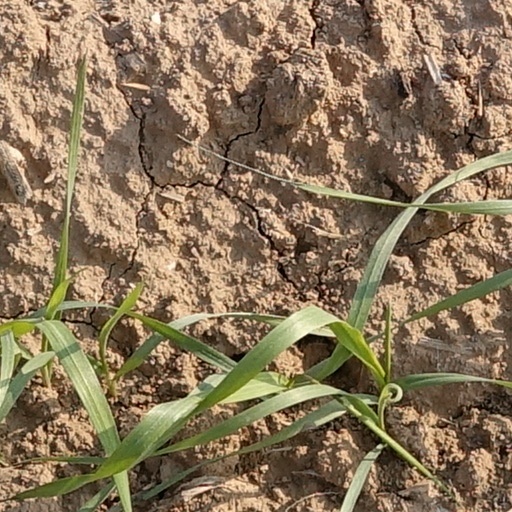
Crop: wheat